Loquendo

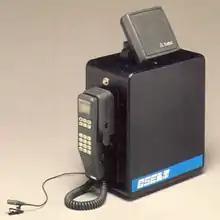
Independent-speaker recognizer CSELT prototype embedded in a mobile phone (ARS project)in the Nineties.

Research activities into speaker recognition were initiated in the early Eighties. Later, in the middle of two-thousands, speech databases tailored for this task became available. In collaboration with Politecnico of Turin they began experiments on two different fronts: speaker ""identification"" and ""verification"".